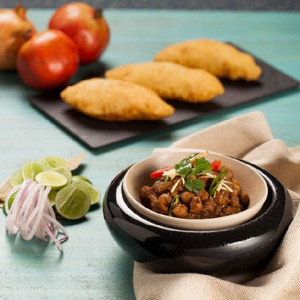
Dish: cholebhature